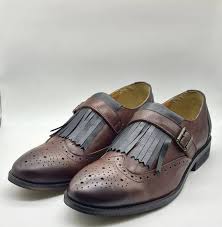
Label: Brogue